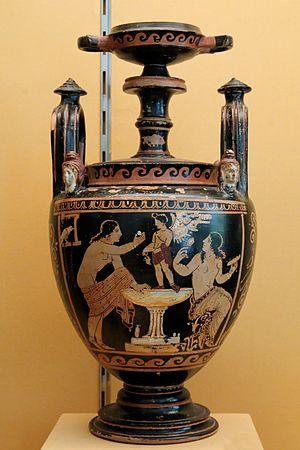
Deux femmes devant un bassin pour le bain sur lequel se tient Éros. Lébès nuptial paestan à figures rouges, v. 340 av. J.-C.
Asteas a été l'un des peintres sur vase grecs les plus actifs de Grande-Grèce, adepte du style de la figure rouge. Il a dirigé un grand atelier qui a essentiellement réalisé des hydries et des cratères. Il peint le plus souvent des scènes mythologiques et théâtrales. Il est l'un des rares peintres de vases des colonies grecques dont le nom nous soit parvenu.